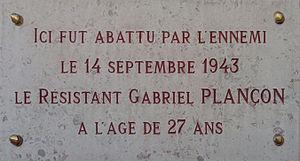
Plaque commémorative du Résistant Gabriel Plançon (1916-1943) place George Risler à Besançon.
Gabriel Plançon était un résistant français né le 10 juillet 1916 à Besançon et mort abattu par les forces d'occupation allemandes le 14 septembre 1943 dans cette même ville. Surnommé Bibi, il mène une existence « classique » partagée entre sa famille, son travail mécanique sur les machines à écrire et ses loisirs artistiques et culturels. Mais ses habitudes sont bousculées lorsqu'il est affecté dans l'aviation lors de la Seconde Guerre mondiale. Après avoir été capturé et s'être évadé, il retrouve un pays sous domination nazie. Il entre alors dans la résistance intérieure française, mettant à profit ses compétences et son matériel pour convaincre la population de lutter, fournir de faux papiers et cacher ses compagnons. Il commandite des attentats ou y participe. Il devient dirigeant du mouvement local des Francs-tireurs et partisans en liaison avec le groupe Guy Mocquet.